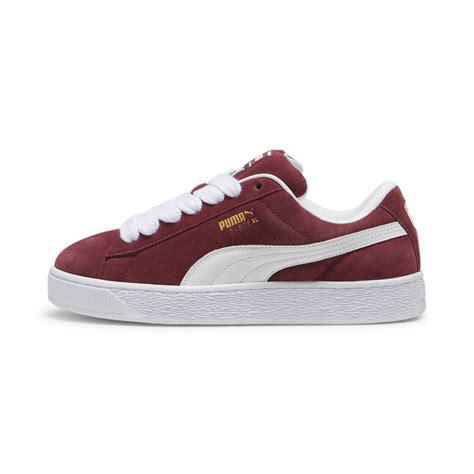
Brand: Puma
Model: Suede XL